Blackfoot Confederacy

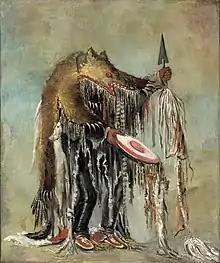
A Siksika Blackfeet Medicine Man, painted by George Catlin.

On 23 January 1870, a camp of Piegan Indians were spotted by army scouts and reported to the dispatched cavalry, but it was mistakenly identified as a hostile band. Around 200 soldiers surrounded the camp the following morning and prepared for an ambush. Before the command to fire, the chief Heavy Runner was alerted to soldiers on the snowy bluffs above the encampment. He walked toward them, carrying his safe-conduct paper. Heavy Runner and his band of Piegans shared peace between American settlers and troops at the time of the event. Heavy Runner was shot and killed by army scout Joe Cobell, whose wife was part of the camp of the hostile Mountain Chief, further along the river, from whom he wanted to divert attention. Fellow scout Joe Kipp had realized the error and tried to signal the troops. He was threatened by the cavalry for reporting that the people they attacked were friendly.